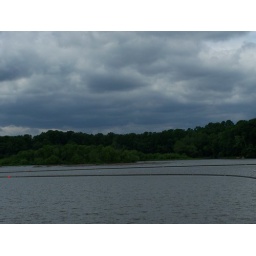
Angry sky over the lake